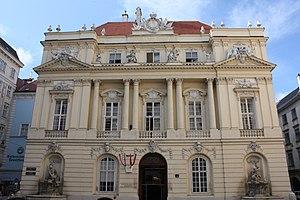
Autriche, Vienne, Université de Vienne